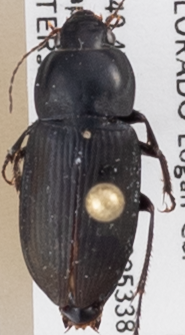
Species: Anisodactylus carbonarius
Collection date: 2019-06-26
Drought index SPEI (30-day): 0.154
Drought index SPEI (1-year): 0.944
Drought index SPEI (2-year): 0.39